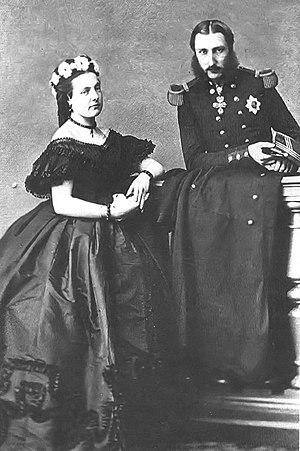
Léopold II, de son nom Léopold Louis-Philippe Marie Victor de Saxe-Cobourg-Gotha, né le 9 avril 1835 au palais royal de Bruxelles et mort le 17 décembre 1909 au château de Laeken est le deuxième roi des Belges, prince de Belgique, duc de Saxe, prince de Saxe-Cobourg et Gotha, duc de Brabant, fondateur de l'État indépendant du Congo. Il succède à son père, Léopold Iᵉʳ, au trône de Belgique en 1865. Par sa mère Louise d'Orléans, il est le petit-fils de Louis-Philippe Iᵉʳ, roi des Français. Il est le frère de Charlotte, impératrice consort du Mexique.
Marie-Henriette de Habsbourg-Lorraine, née à Pest, alors ville de l'Empire d'Autriche le 23 août 1836, et morte à Spa le 19 septembre 1902, est la fille de l'archiduc-comte palatin de Hongrie Joseph d'Autriche et de Dorothée de Wurtemberg. Archiduchesse d'Autriche et princesse palatine de Hongrie, elle épouse en 1853 Léopold de Saxe-Cobourg, duc de Brabant, prince de Belgique, duc de Saxe et devient, en 1865, après l'accession de ce dernier au trône sous le nom de Léopold II, la deuxième reine consort des Belges.